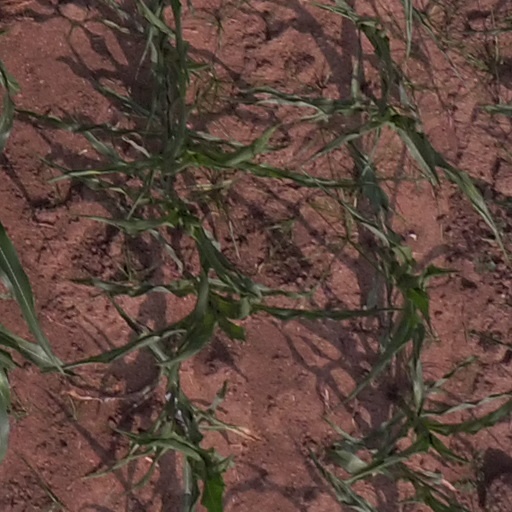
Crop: maize; corn